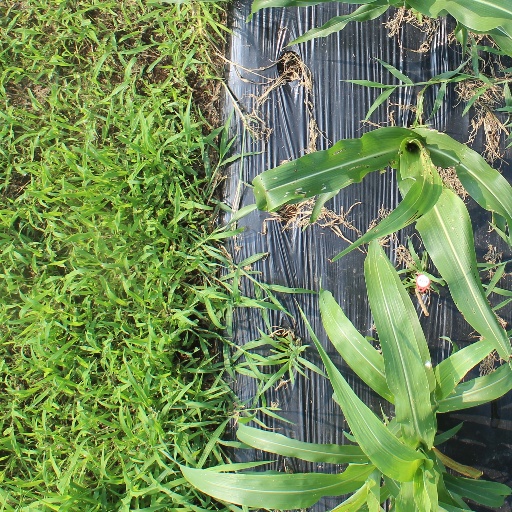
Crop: sorghum